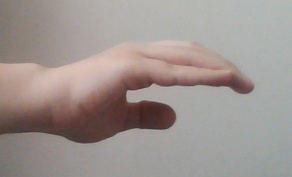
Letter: jeem